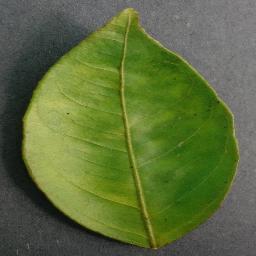
Label: Orange___Haunglongbing_(Citrus_greening)